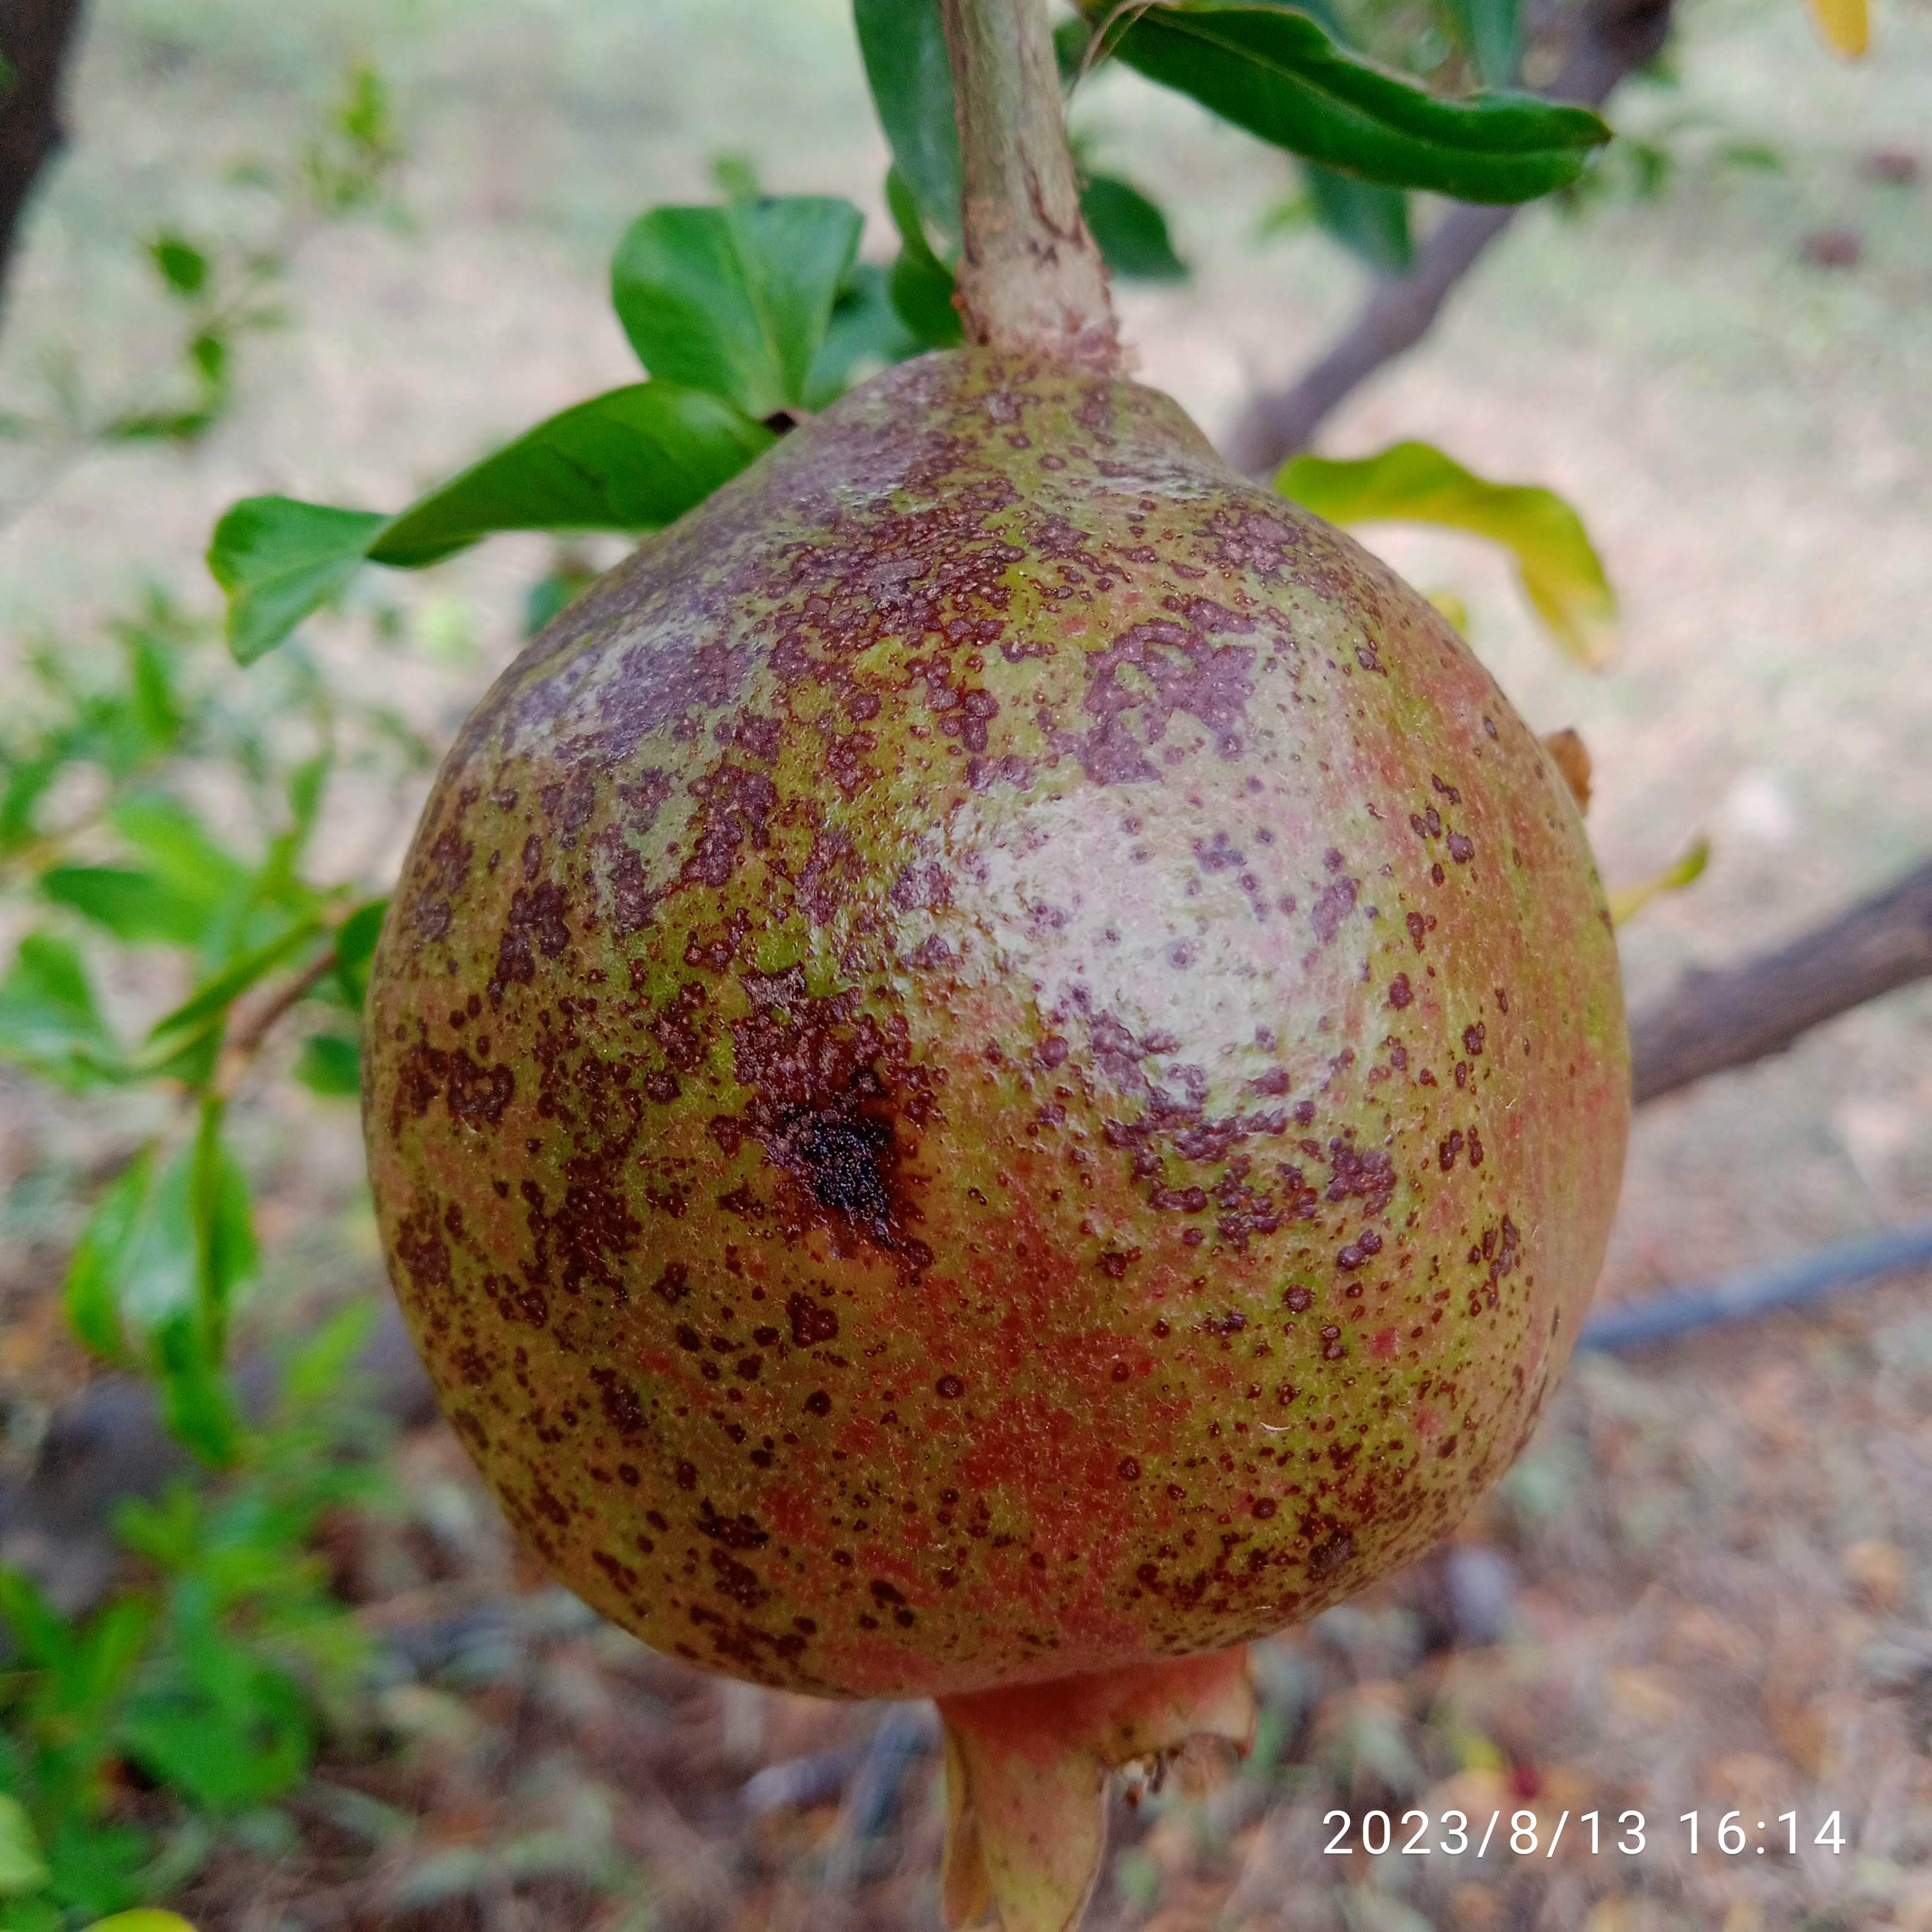
Label: Cercospora